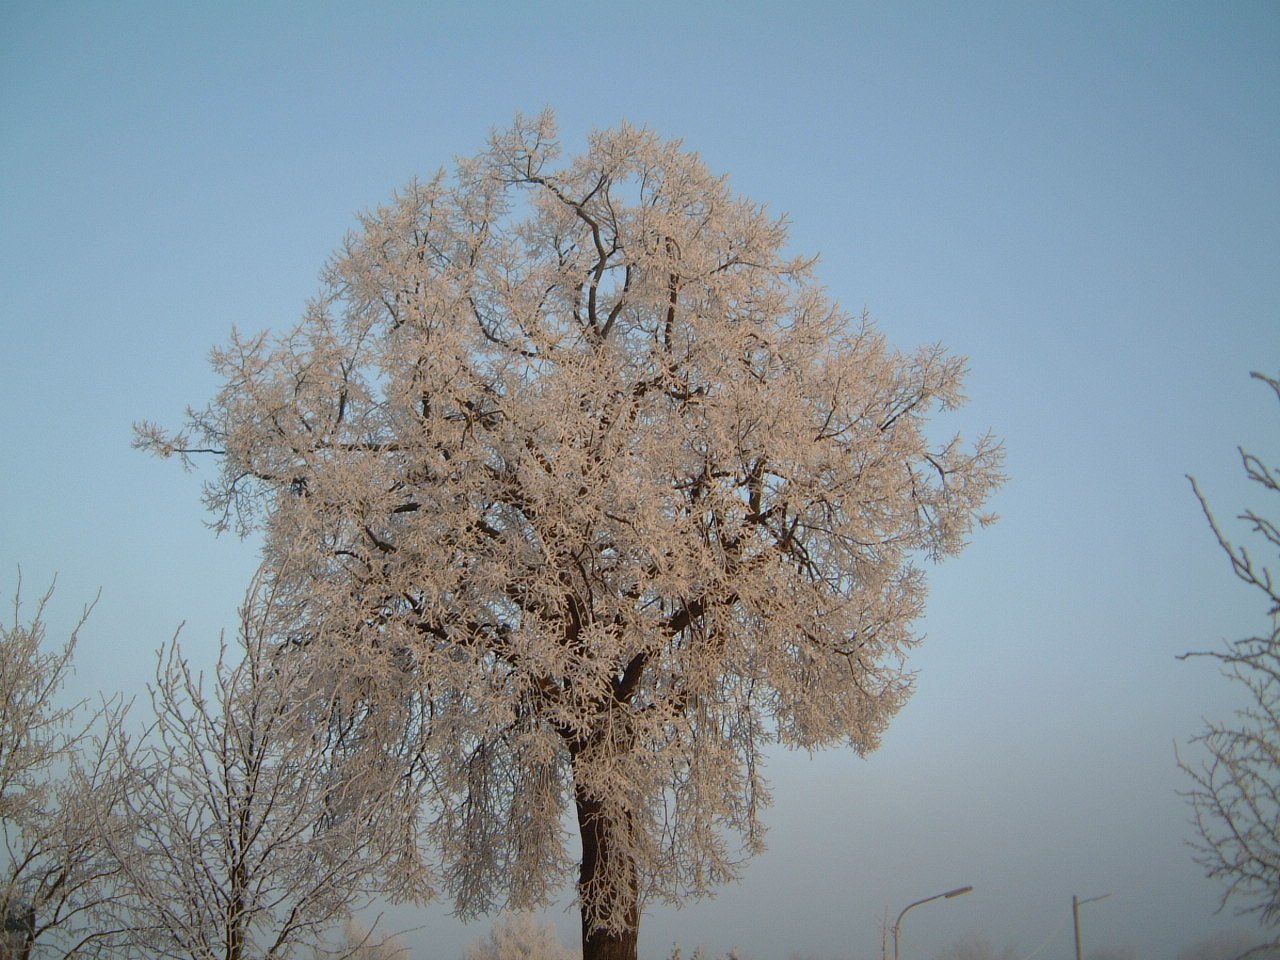
tree, water, branch, blossom, snow, winter, plant, leaf, flower, frost, ice, spring, season, twig, freezing, atmospheric phenomenon, woody plant